New York State Route 423

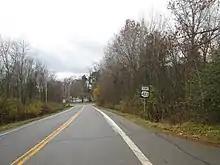
NY 423 approaching NY 9P in Stillwater

The east–west highway connecting Saratoga Lake to Saratoga National Historical Park was constructed at some point prior to the end of the 19th century. It was originally split into two sections linked by a short north–south piece of what is now CR 70. The road between Saratoga Lake and the historic site was taken over by the state of New York in the early 1920s, and the two intersections with modern CR 70 were reduced to a single junction by 1929 after a new direct connection was built between the two formerly separate east–west segments. In the 1930 renumbering of state highways in New York, state route designations were assigned to hundreds of state-maintained highways that were unnumbered at the time. NY 423 was assigned to the state road leading east from Saratoga Lake by the following year.